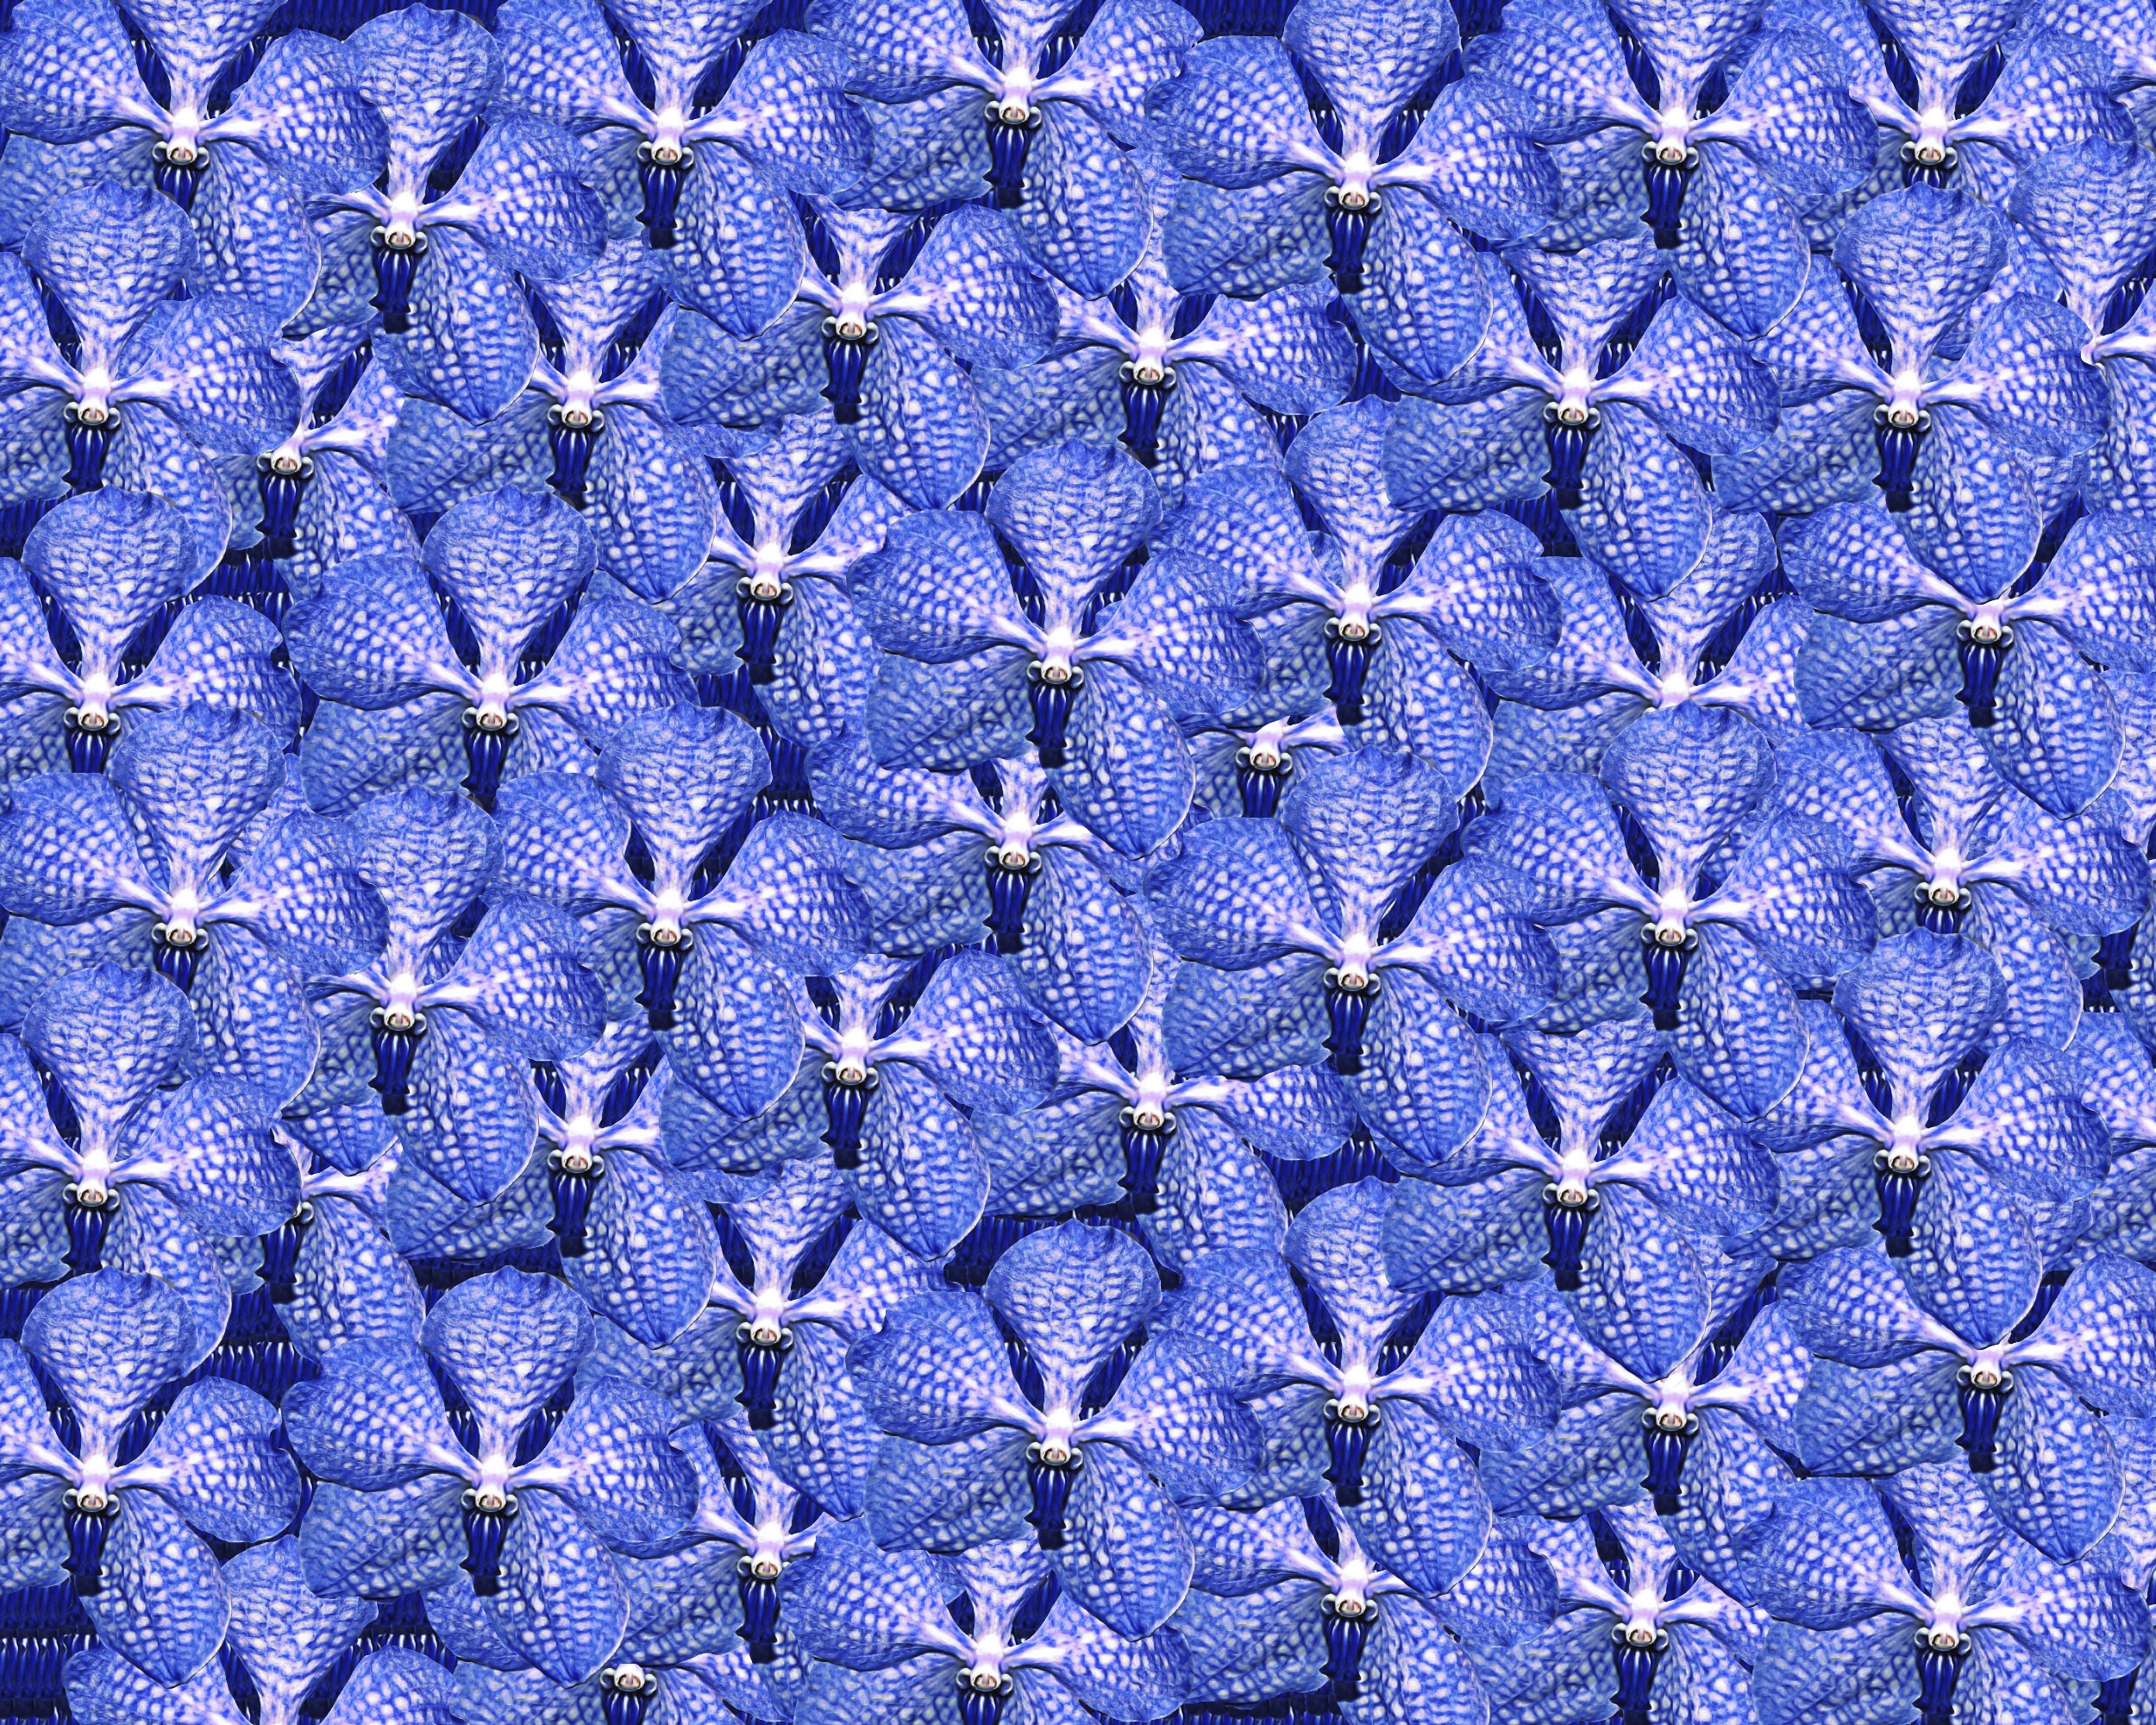
texture, leaf, flower, petal, pattern, blue, circle, orchid, art, background, design, net, symmetry, composition, vintage flowers, screen saver, cobalt blue